Tadeja Majerič

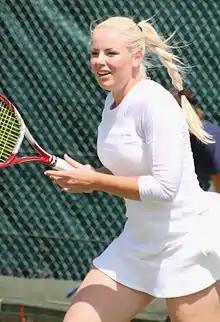
Majerič at the 2014 Wimbledonqualifying tournament

Tadeja Majerič (born 31 August 1990, in Maribor) is a former tennis player from Slovenia.